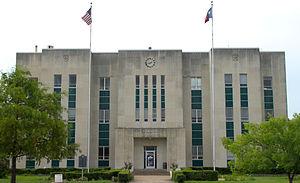
Le comté de Fannin, en anglais : Fannin County, est un comté situé dans le nord-est de l'État du Texas aux États-Unis. Il est nommé en l'honneur de James Fannin, un soldat de la Révolution texane. Le siège du comté est Bonham. Selon le recensement de 2010, sa population est de 33 915 habitants.